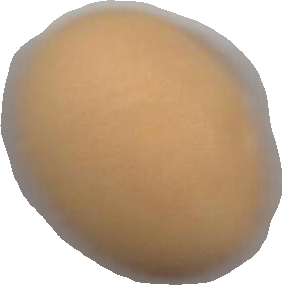
Variety: Grobogan